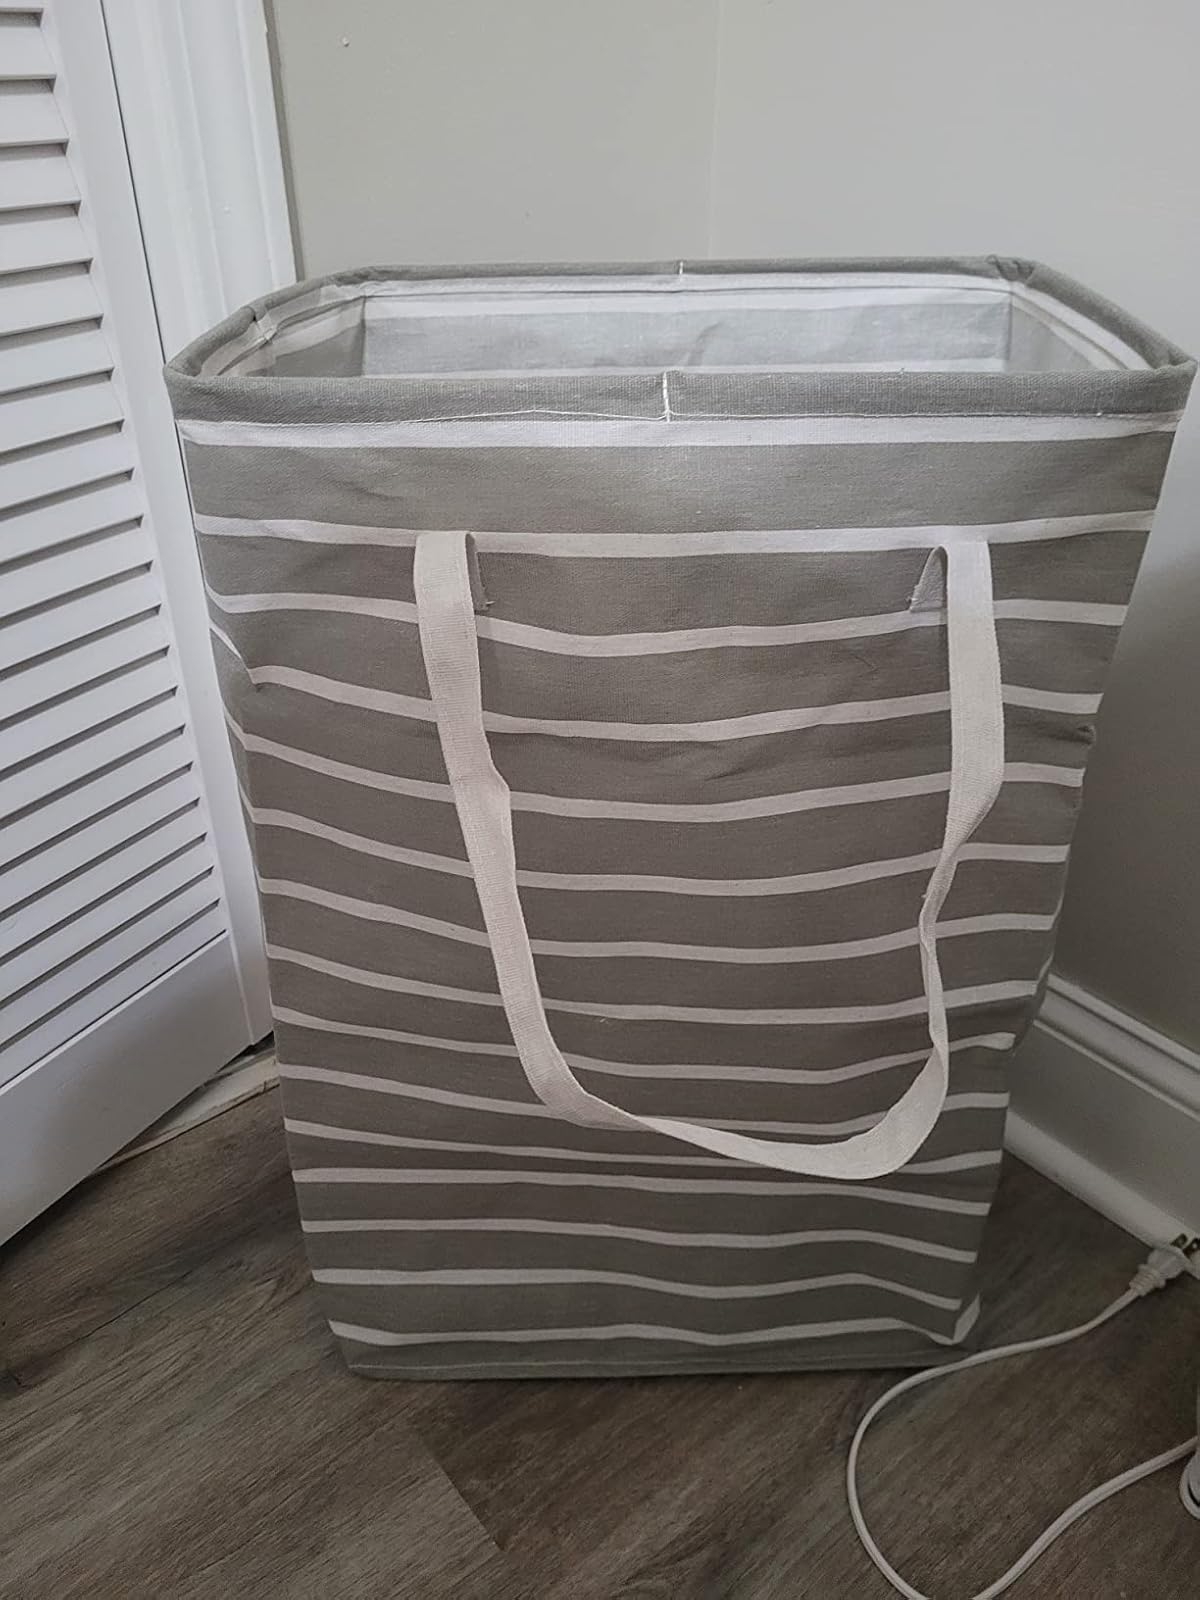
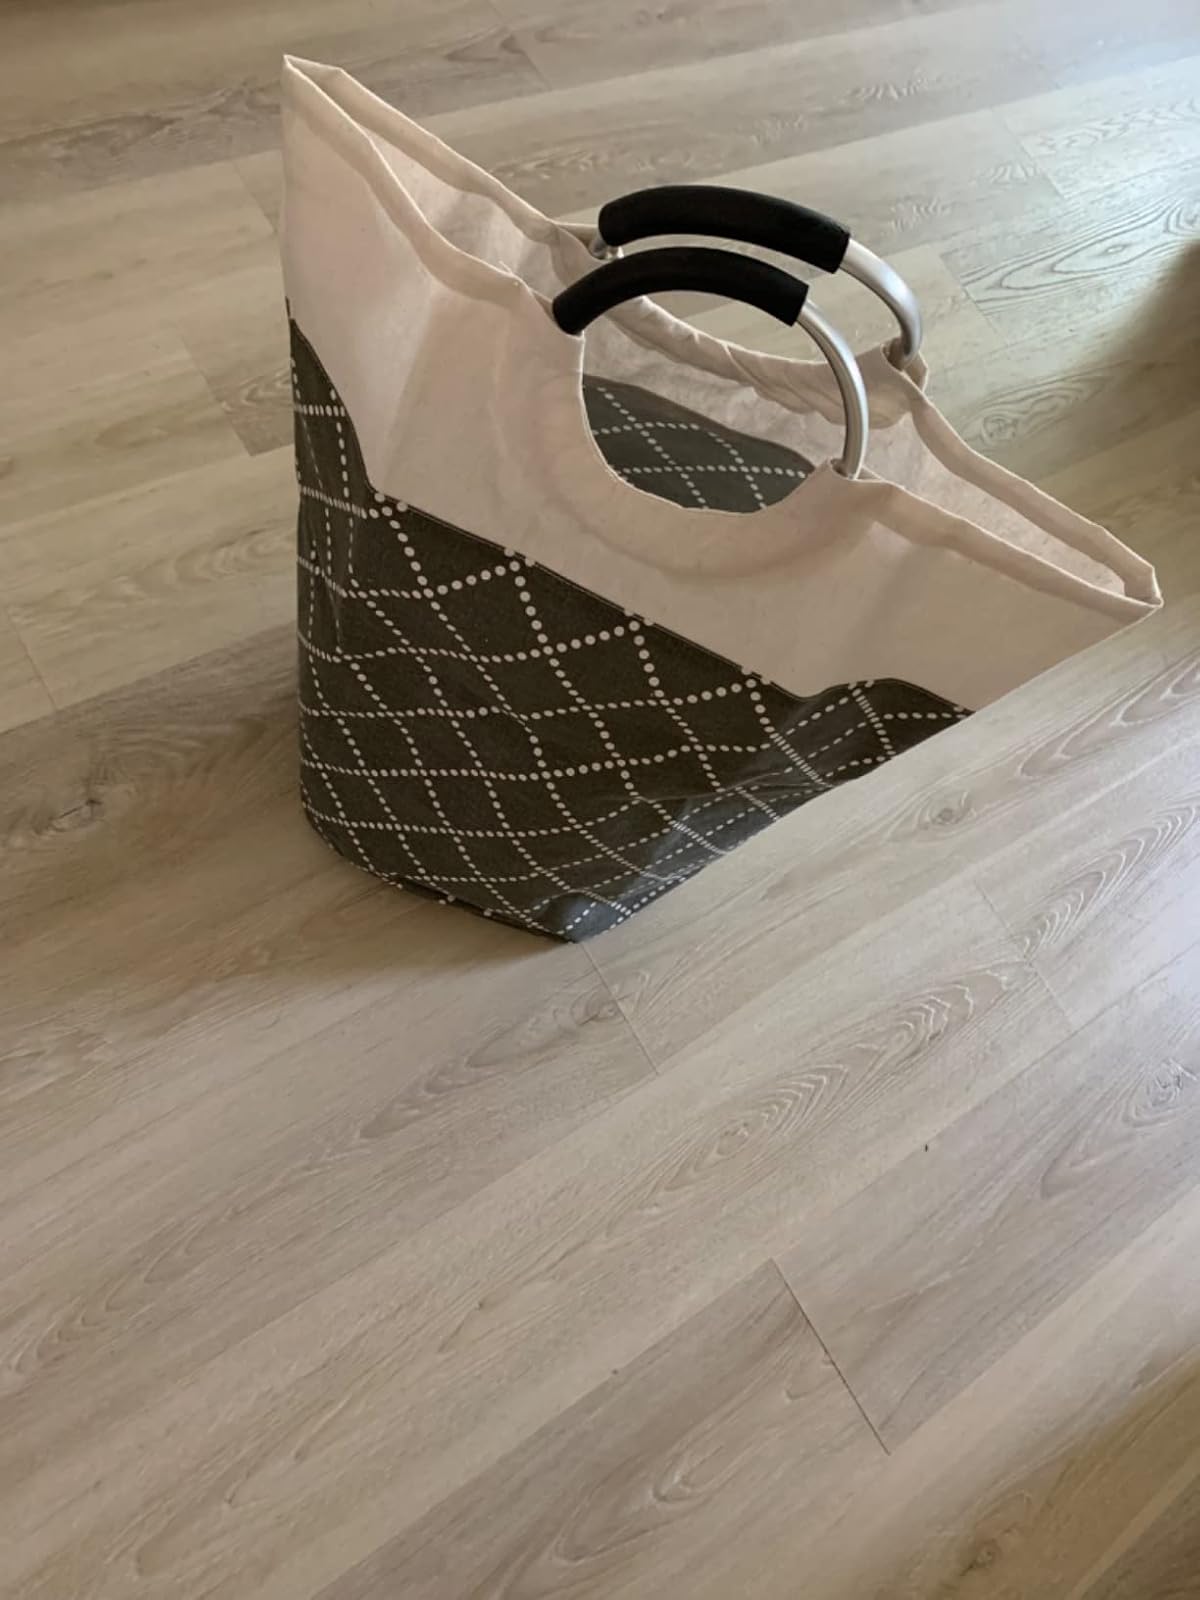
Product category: items_hamper
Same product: no